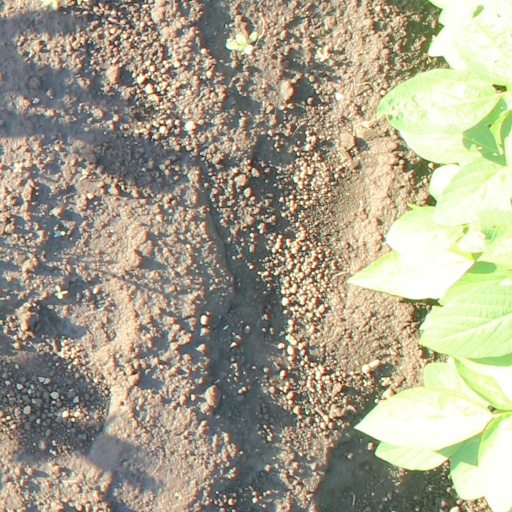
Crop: soybean